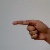
The image shows a hand gesture representing the letter 'G' in Indian Sign Language.